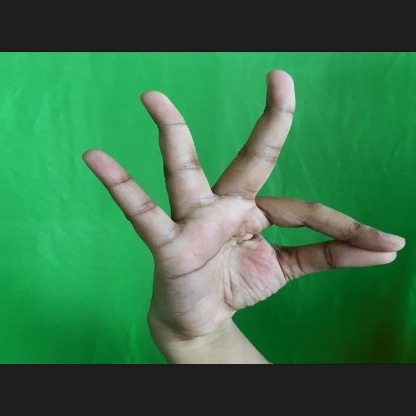
Mudra: Hamsasyam